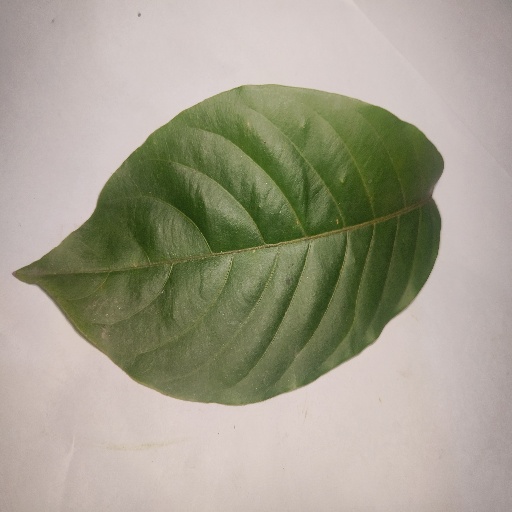
Species: HariTaki
Leaf condition: Healthy Leaf